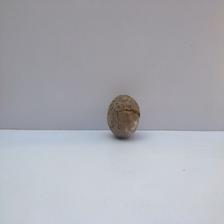
Size: Spoiled